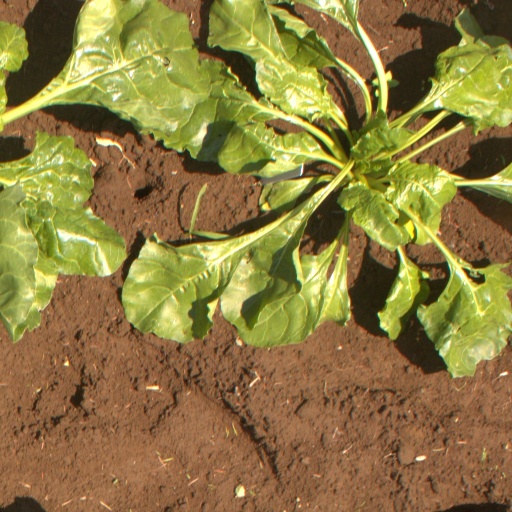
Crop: sugar beet